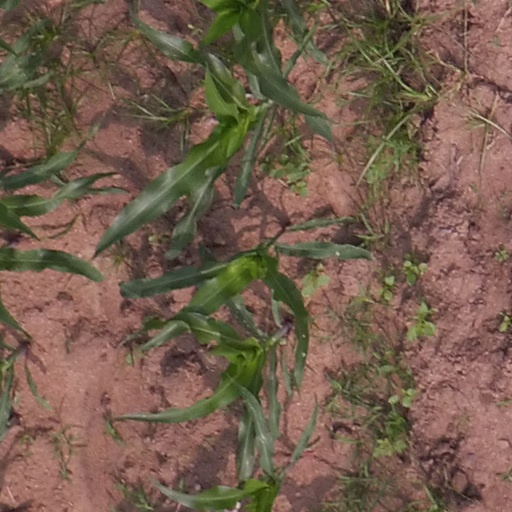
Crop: maize; corn